Double layer (surface science)

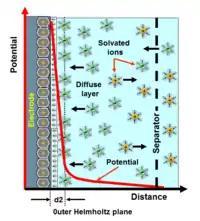
Simplified illustration of the potential development in the area and in the further course of a Helmholtz double layer.

When an "electronic" conductor is brought in contact with a solid or liquid "ionic" conductor (electrolyte), a common boundary (interface) among the two phases appears. Hermann von Helmholtz was the first to realize that charged electrodes immersed in electrolyte solutions repel the co-ions of the charge while attracting counterions to their surfaces. Two layers of opposite polarity form at the interface between electrode and electrolyte. In 1853, he showed that an electrical double layer (DL) is essentially a molecular dielectric and stores charge electrostatically. Below the electrolyte's decomposition voltage, the stored charge is linearly dependent on the voltage applied.